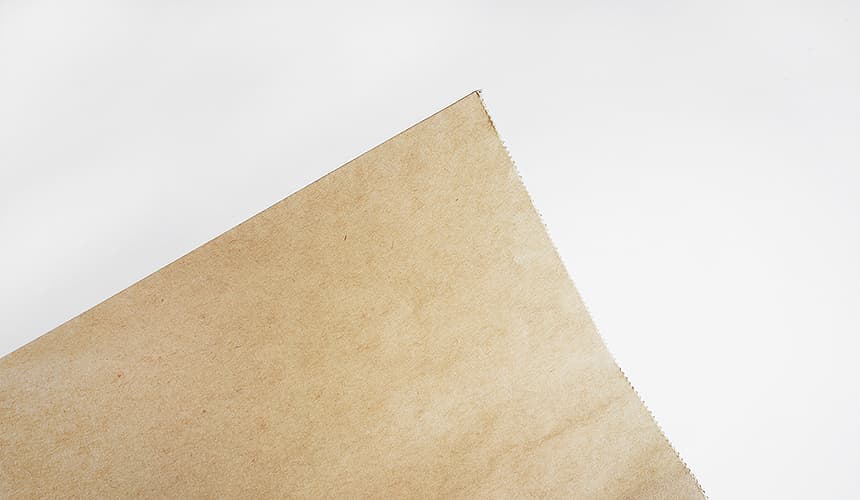
Waste category: paper